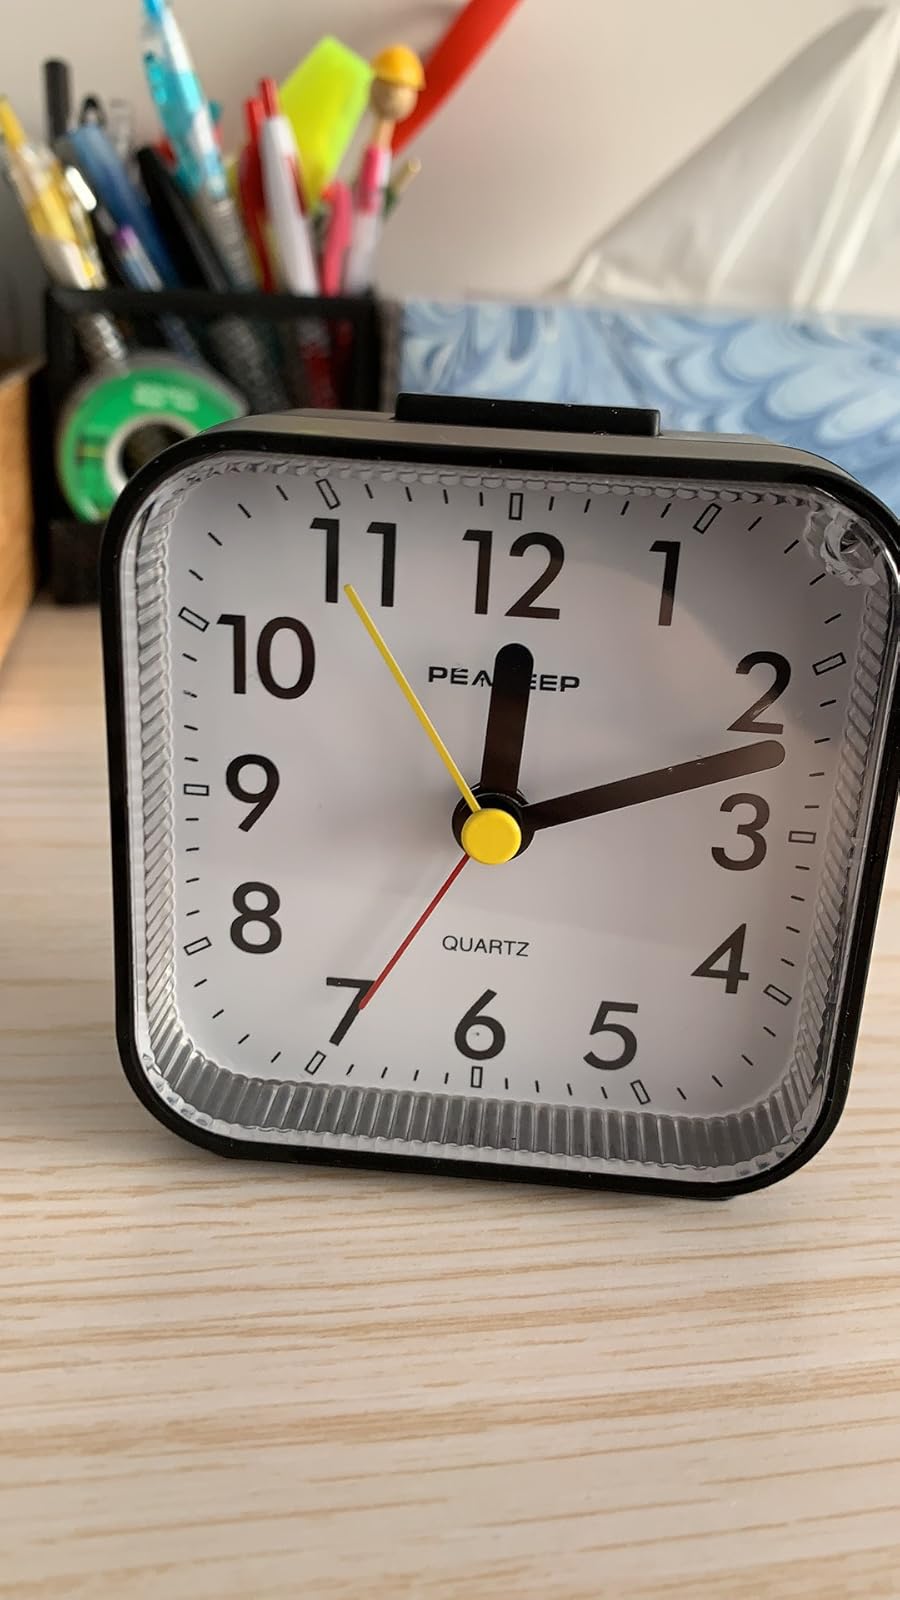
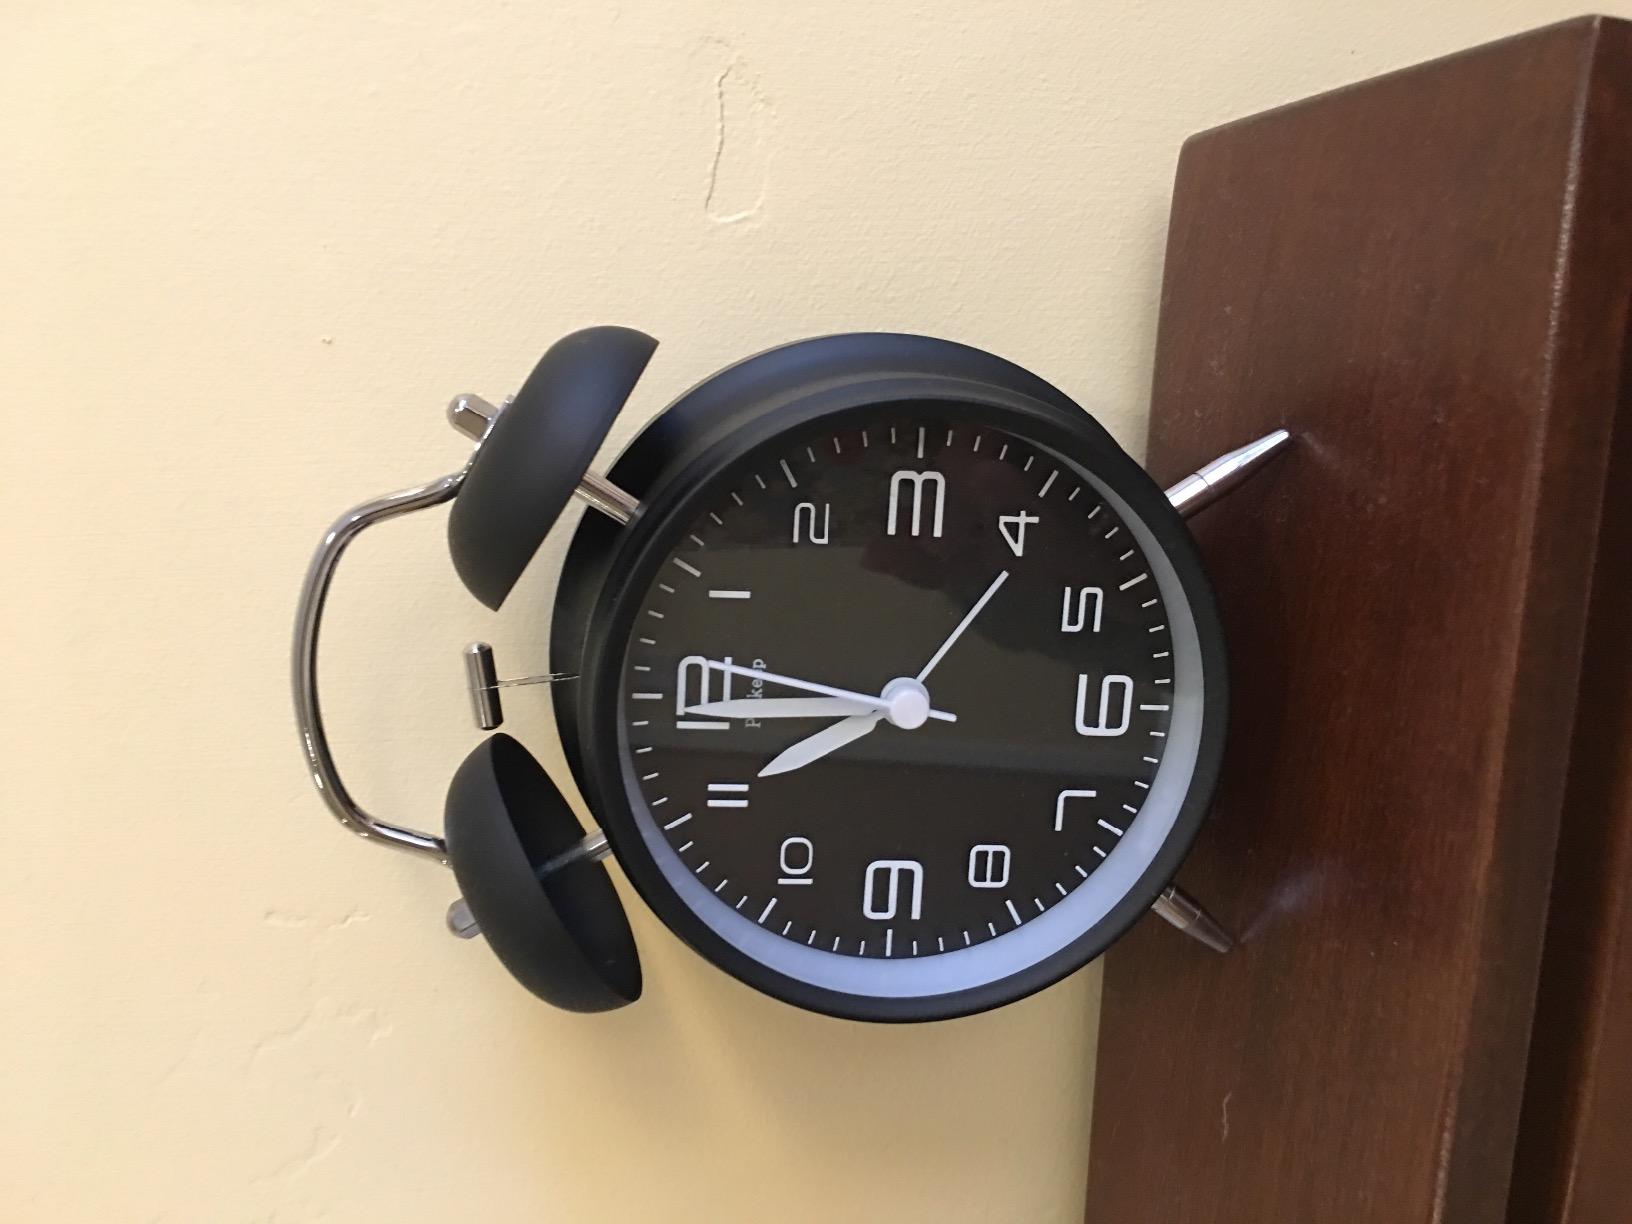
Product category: clock
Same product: no